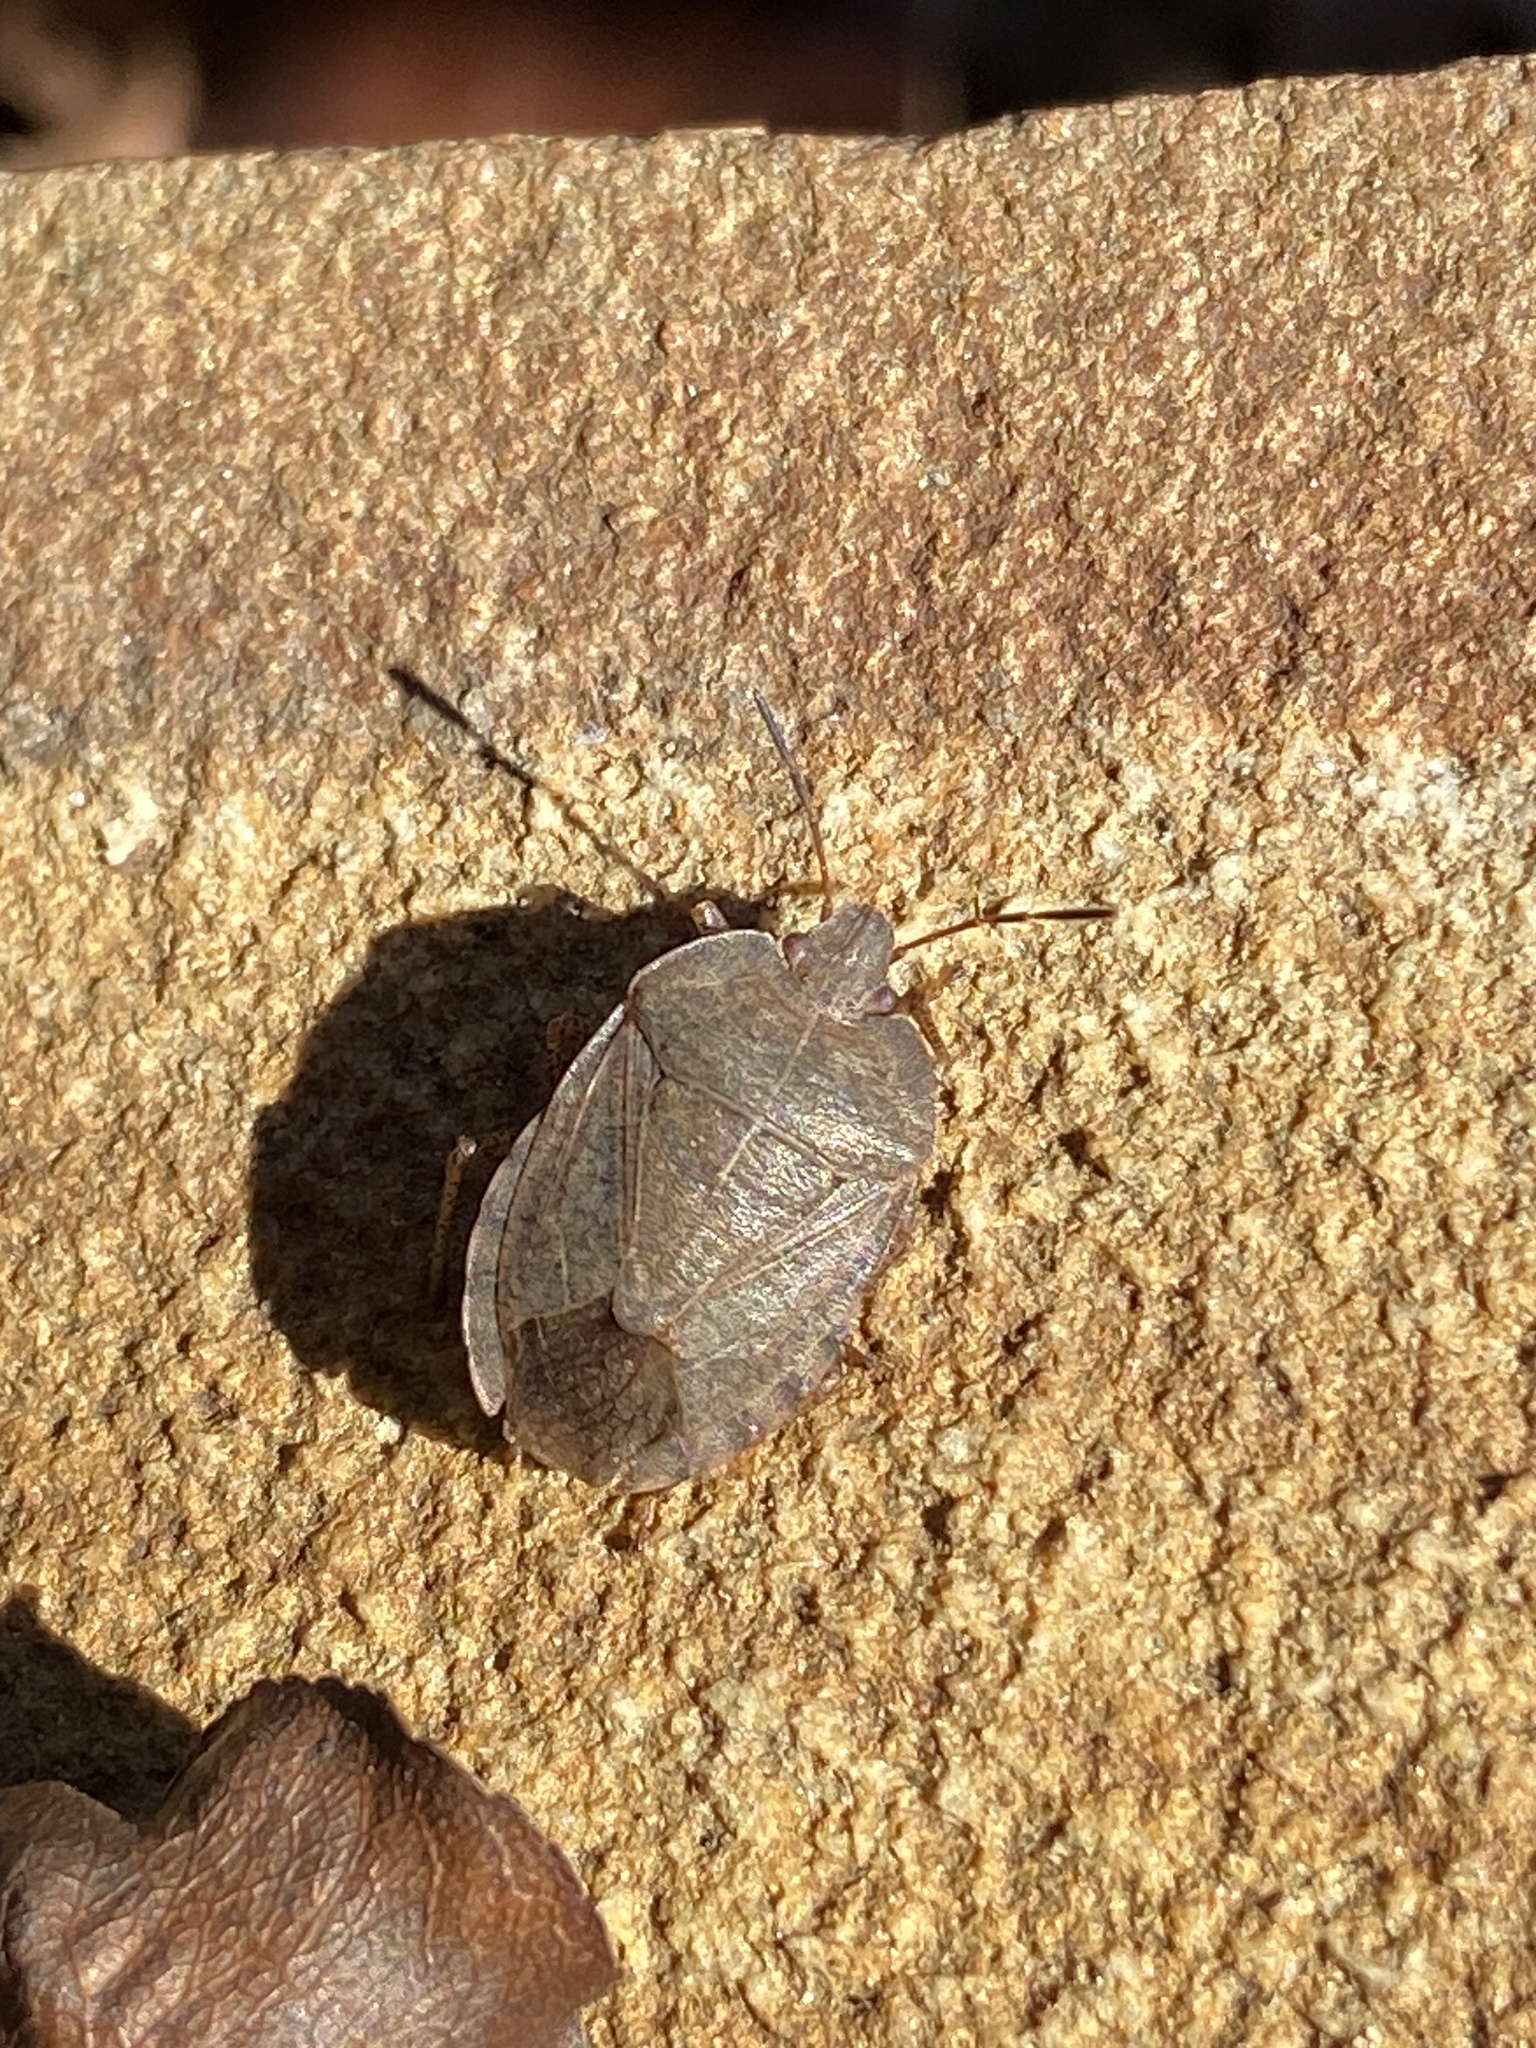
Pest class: stink_bug